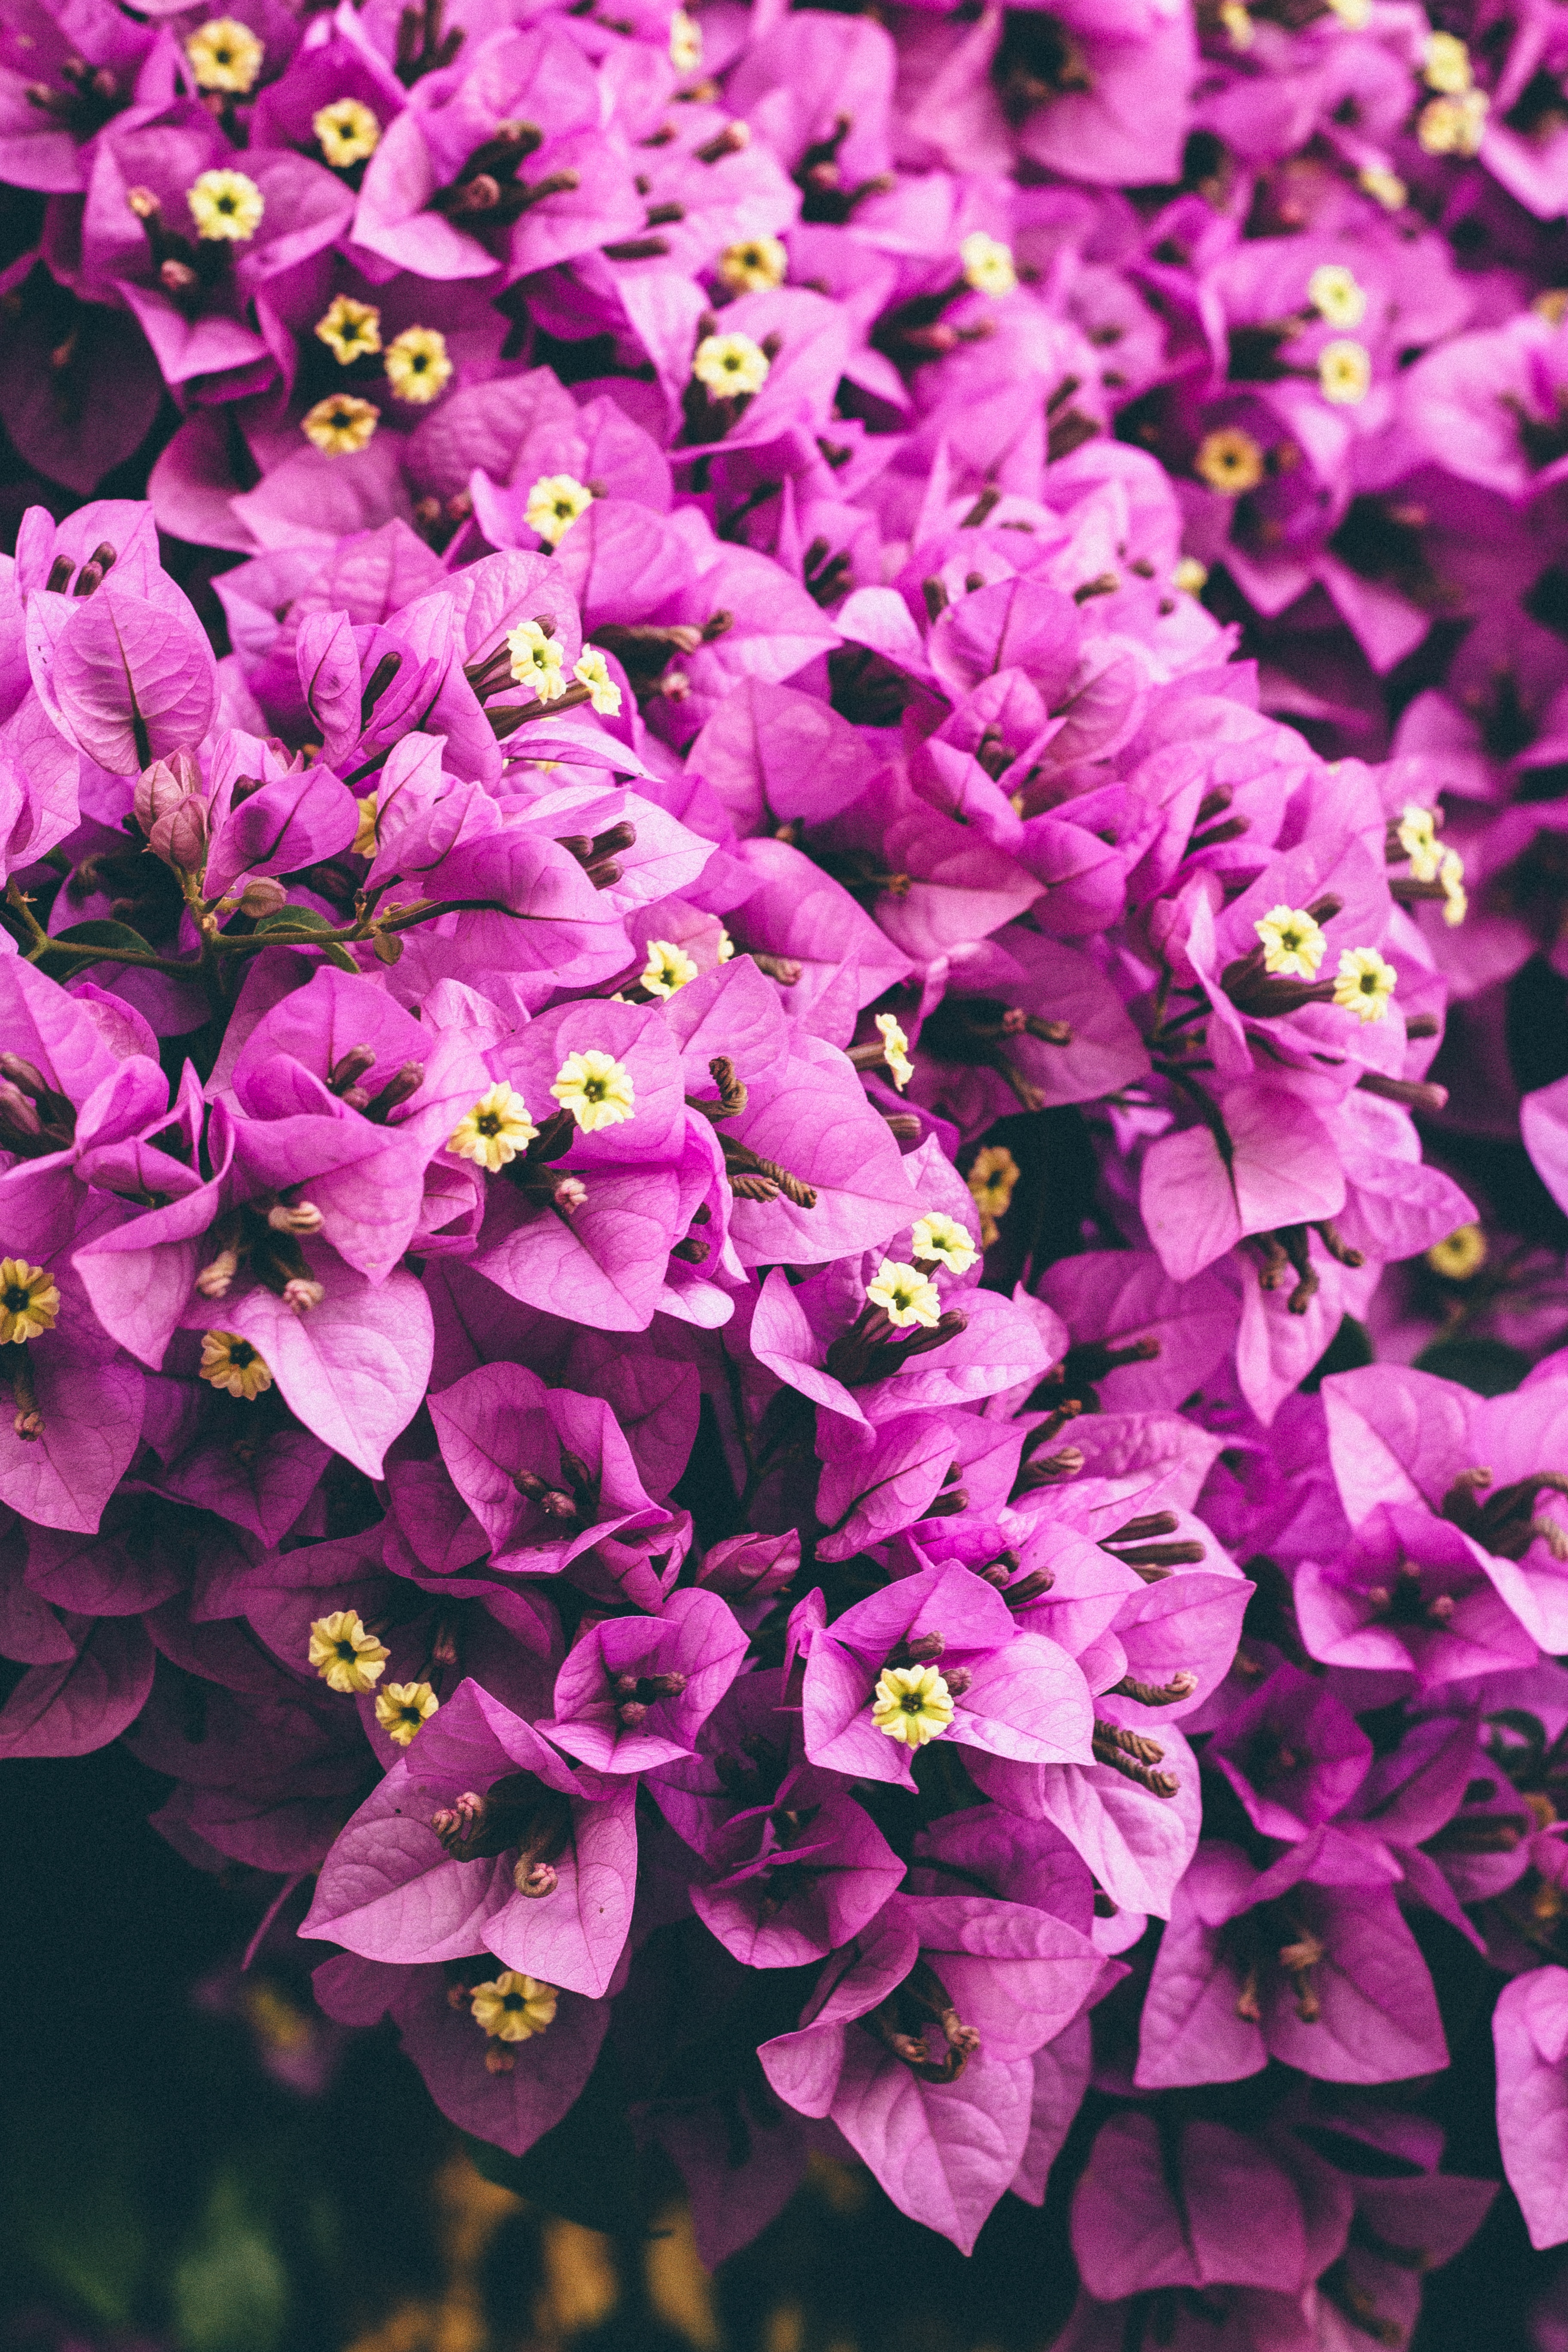
blossom, plant, flower, petal, floral, botany, flora, wildflower, digitalis, macro photography, flowering plant, dendrobium, land plant